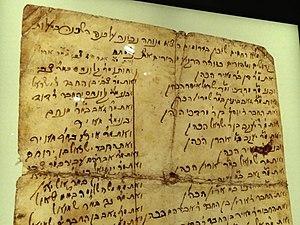
L’histoire des Juifs en Pologne a commencé il y a plus de mille ans. Elle comprend une longue période de tolérance religieuse et de prospérité de la communauté juive polonaise. À partir du xviiᵉ siècle, les Juifs sont victimes des nombreux conflits dus à l'absence d'un pouvoir fort en Pologne. Durant l'entre-deux-guerres, l'antisémitisme redouble. La communauté juive est presque entièrement détruite par les Allemands durant l’occupation allemande de la Pologne, lors de la Shoah.